Bao (film)

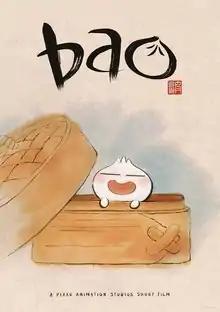
Film poster

Bao is a 2018 American animated short film written and directed by Domee Shi and produced by Pixar Animation Studios. It is the first Pixar short film to be directed by a female director. It was screened at the Tribeca Film Festival before being released with "Incredibles 2" on June 15, 2018. The film is about an aging and lonely Chinese Canadian mother suffering from empty nest syndrome, who receives an unexpected second chance at motherhood when she makes a steamed bun (baozi) that comes to life. The film won the Academy Award for Best Animated Short Film at the 91st Academy Awards.